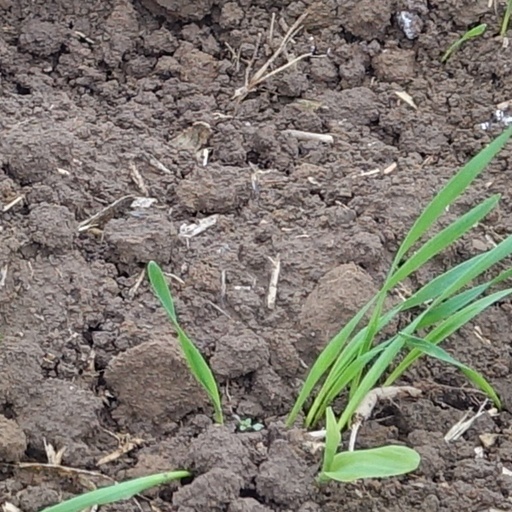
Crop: wheat